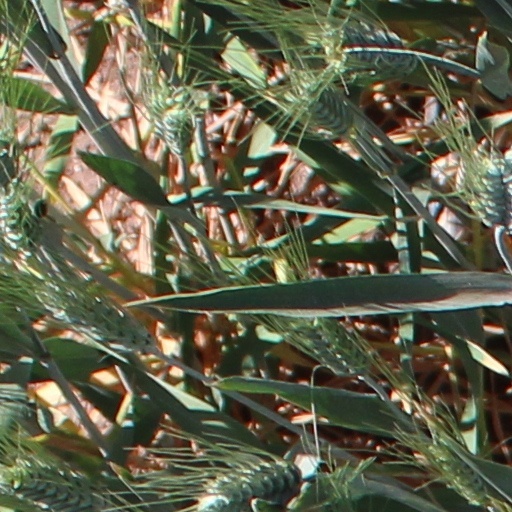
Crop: wheat